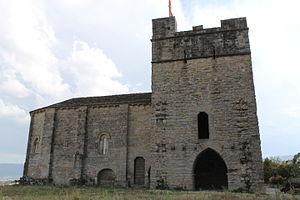
Cizur Menor en espagnol, ou Zizur Txikia en basque est un village situé dans la commune de Cendea de Cizur dans la Communauté forale de Navarre, en Espagne. Il est doté du statut de concejo. C'est le village le plus peuplé de la commune, mais il n'abrite pas la mairie de Cendea de Cizur située à Gazólaz.